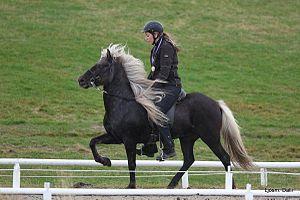
Le noir est une couleur de robe du cheval, où la peau et le pelage de l'animal sont complètement noirs. C'est aussi une robe de base chez le cheval, différents gènes tels que le Dun ou le Silver pouvant en modifier l'apparence. Lorsqu'elle est totalement dépourvue de poils blancs, elle est dite zain. Elle peut aussi présenter des marques blanches.